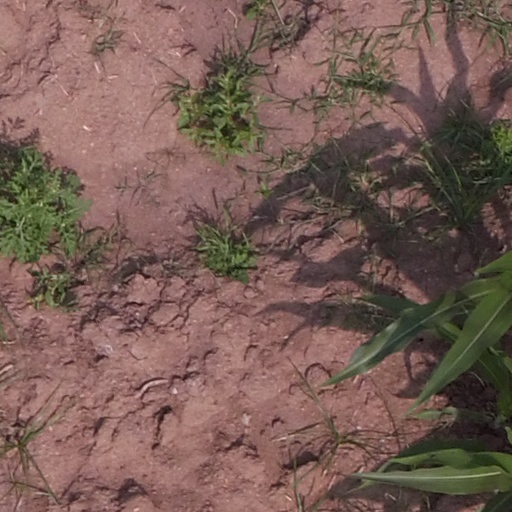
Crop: maize; corn